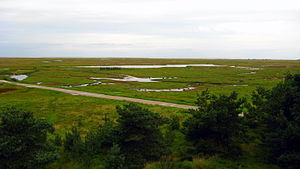
Natura 2000-område nr. 9 Strandenge på Læsø og havet syd herfor
Strandenge på Læsø
Natura 2000-område nr. 9: Strandenge på Læsø og havet syd herfor
Natura 2000-område nr. 9 Strandenge på Læsø og havet syd herfor er en naturplan under det fælleseuropæiske Natura 2000-projekt. Planområdet Læsø og havet syd herfor ligger i Læsø Kommune, og har et samlet areal på 102.714 ha, hvoraf 98.958 ha af hav; På land er 3.130 ha af arealet